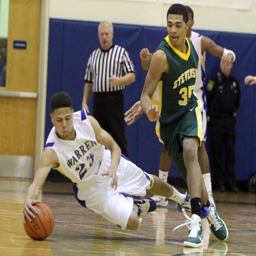
images from person at boys basketball game .